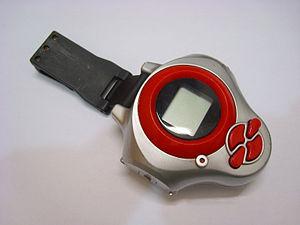
Jouet dérivé du ""digivice"" de la série"
Un digimon est une créature de fiction appartenant à la franchise médiatique japonaise homonyme, créée par Akiyoshi Hongo, et distribuée par la société Bandai. Les premières créatures apparaissent initialement comme animaux de compagnie virtuels dans un virtual pet nommé DigiMon, commercialisé dans les marchés japonais en 1997. Le titre est un mélange entre deux mots anglais — Digital et Monster — qui signifient littéralement « monstres numériques » en français. À la suite du succès du virtual pet, la société Bandai adapte ses créatures en une multitude de médias incluant jeux vidéo, films, animes, mangas et ouvrages, et autres produits dérivés à leur effigie comme des cartes à collectionner, et des peluches.
Digimon est une franchise médiatique japonaise créée par Akiyoshi Hongō et distribuée par la société Bandai. Elle met en avant ses créatures numériques homonymes, habitantes du digimonde, un monde intégralement composé de données informatiques, parallèle au monde réel, et relié à distance à ce dernier par le biais de réseaux ou portails immatériels et de connexions Internet.
Un digivice, abréviation des mots anglais « digital device », est un petit objet de fiction appartenant à la franchise médiatique japonaise, Digimon, créée par Akiyoshi Hongo. Il s'agit d'un petit appareil numérique métaphysique, originellement conçu à base de données du digimonde, que possèdent chacun des digisauveurs protagonistes, et parfois antagonistes, élus de la série. Le digivice est présent dans toutes les saisons, aussi bien dans l'anime que dans les mangas, en passant par les jeux vidéo ainsi que chacun des autres médias basés sur la franchise.
Cet article met en avant la liste des personnages de la troisième saison, intitulée Digimon Tamers, des épisodes tirés de la franchise japonaise Digimon. Chaque dompteur et chaque digimon est représenté dans une liste distincte.